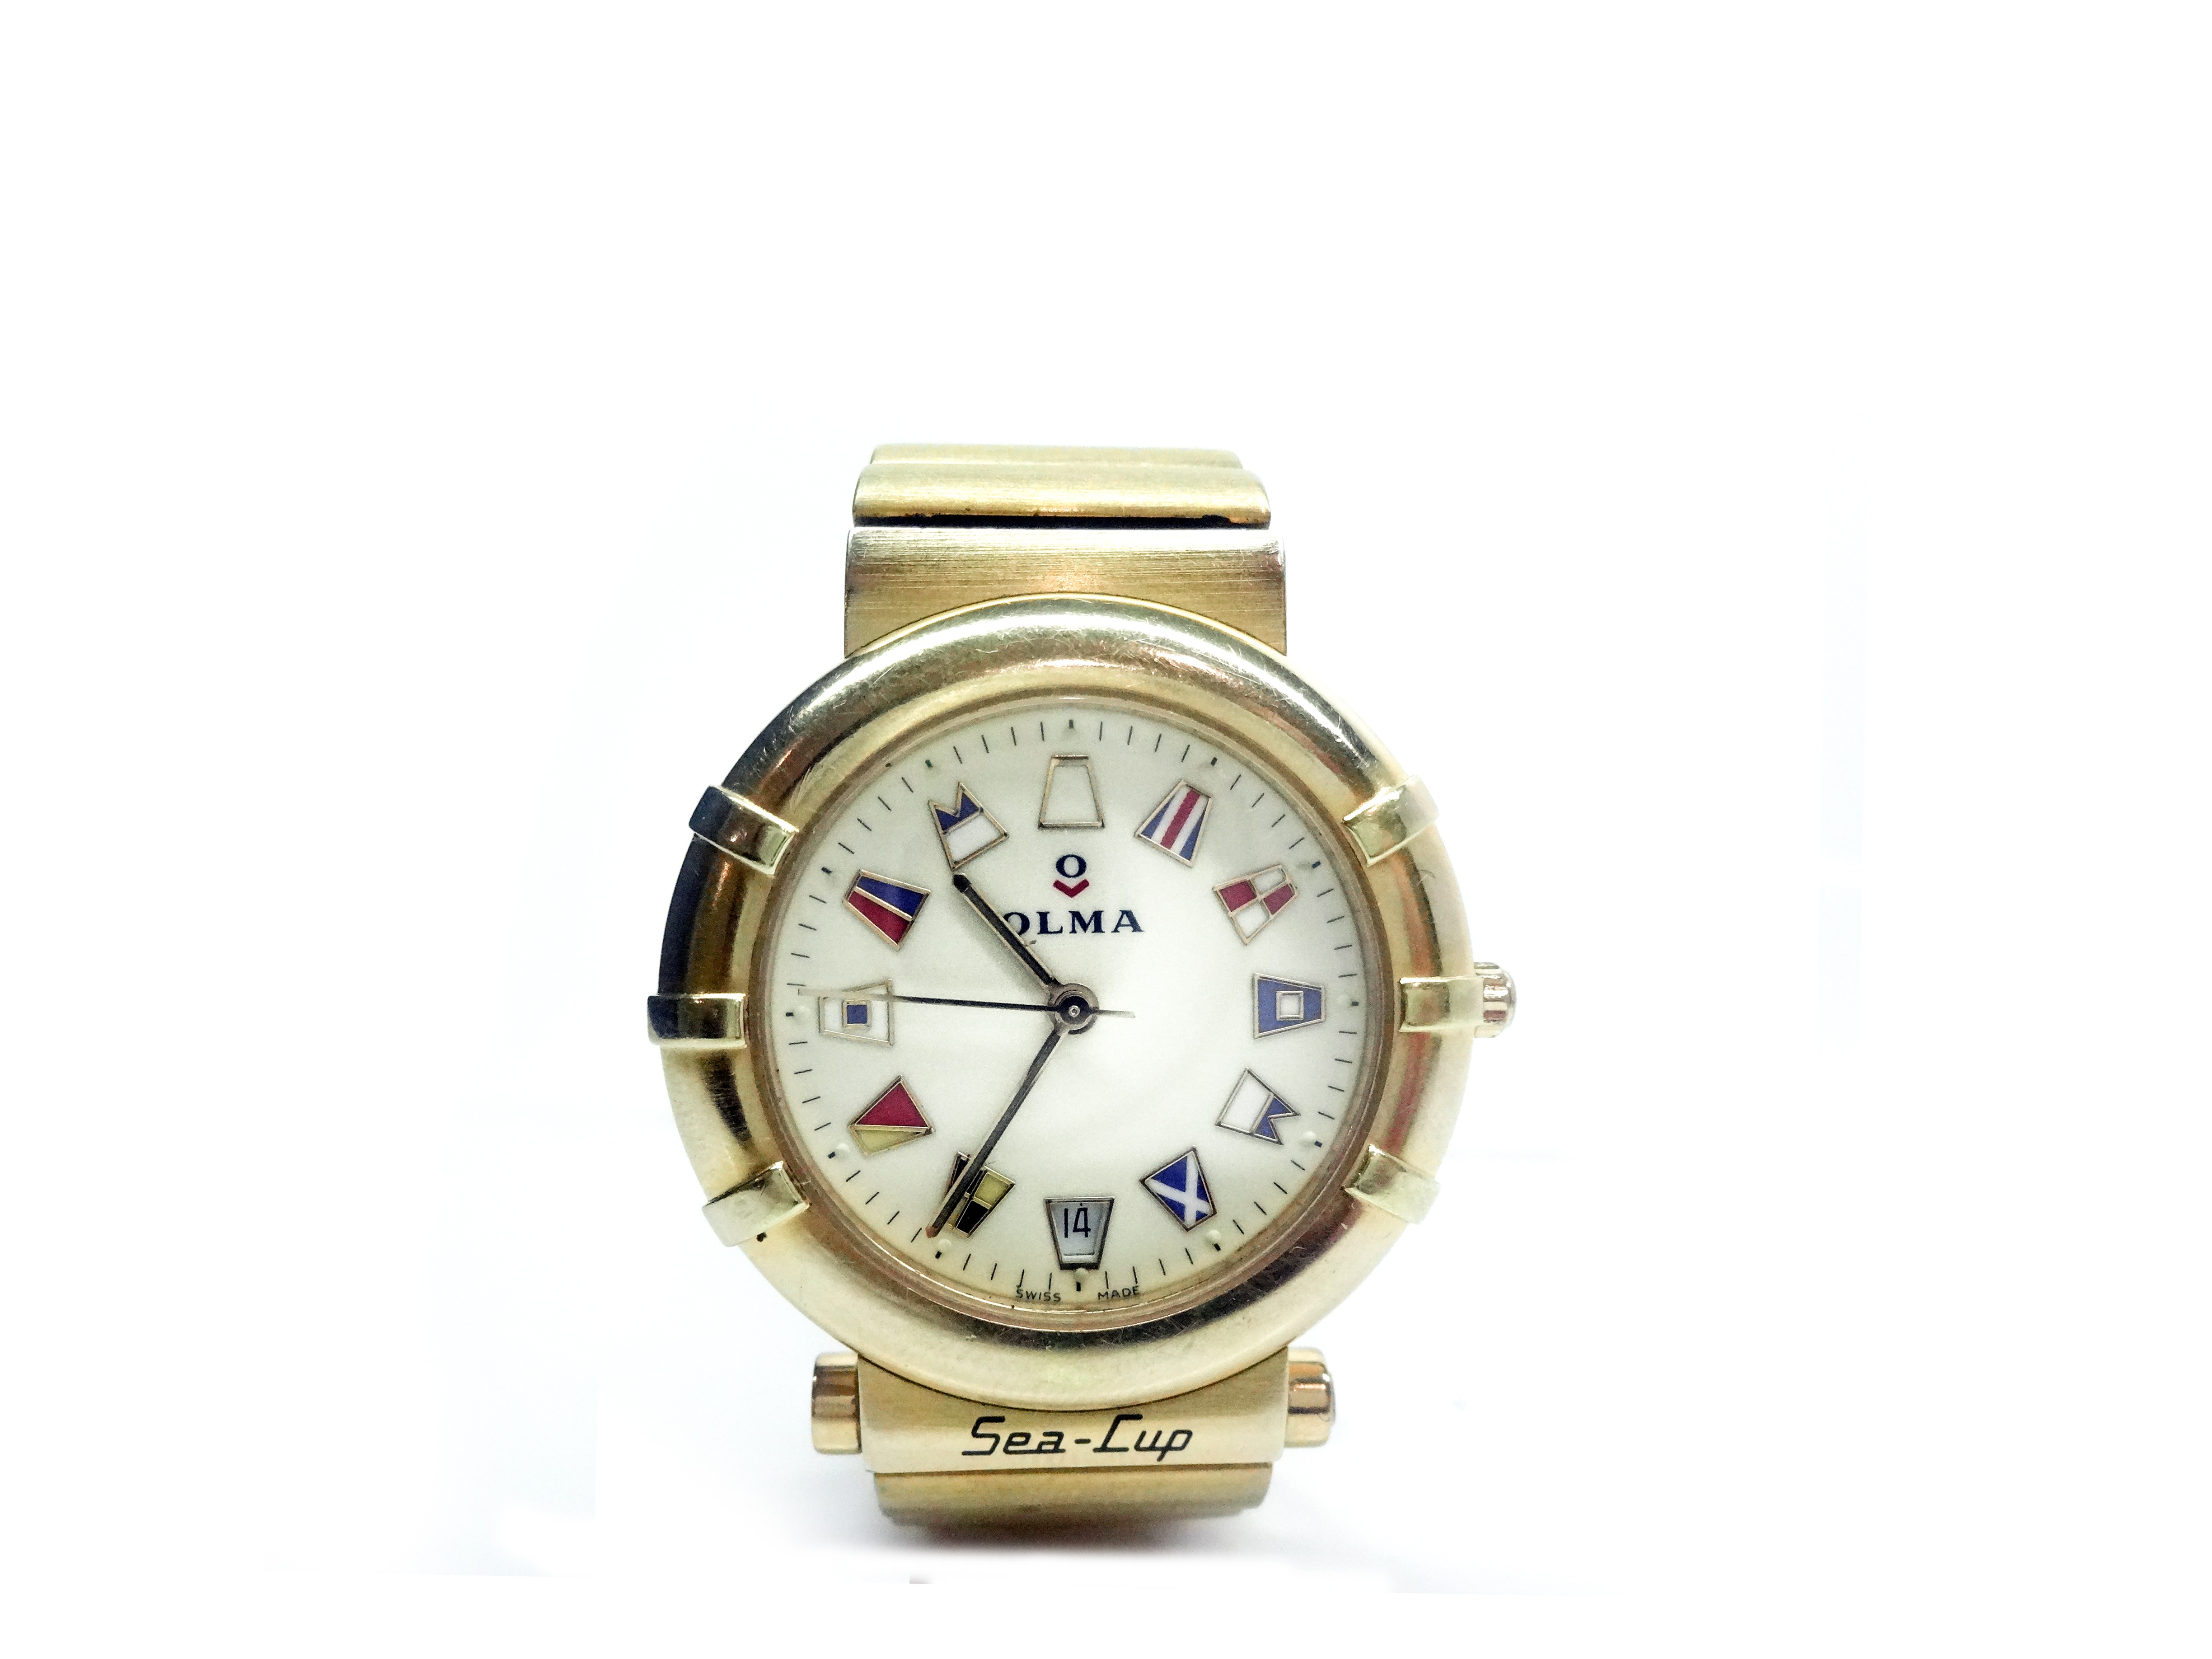
watch, hand, clock, time, metal, luxury, gold, mark, mineral, free image